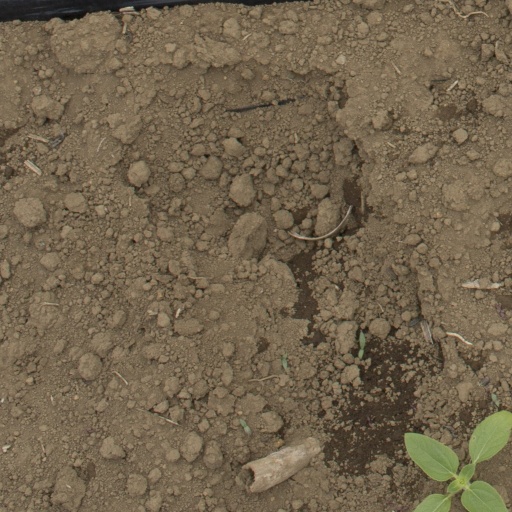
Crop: Jerusalem artichoke